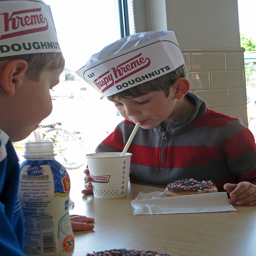
Two children enjoying donuts and a drink at Krispy Kreme.
A young boy sitting at a counter drinking from a straw.
Two children eating doughnuts at a doughnut store

Two boys sitting at a table and eating Krispy Kreme doughnuts.
A boy is sipping a drink through a straw.